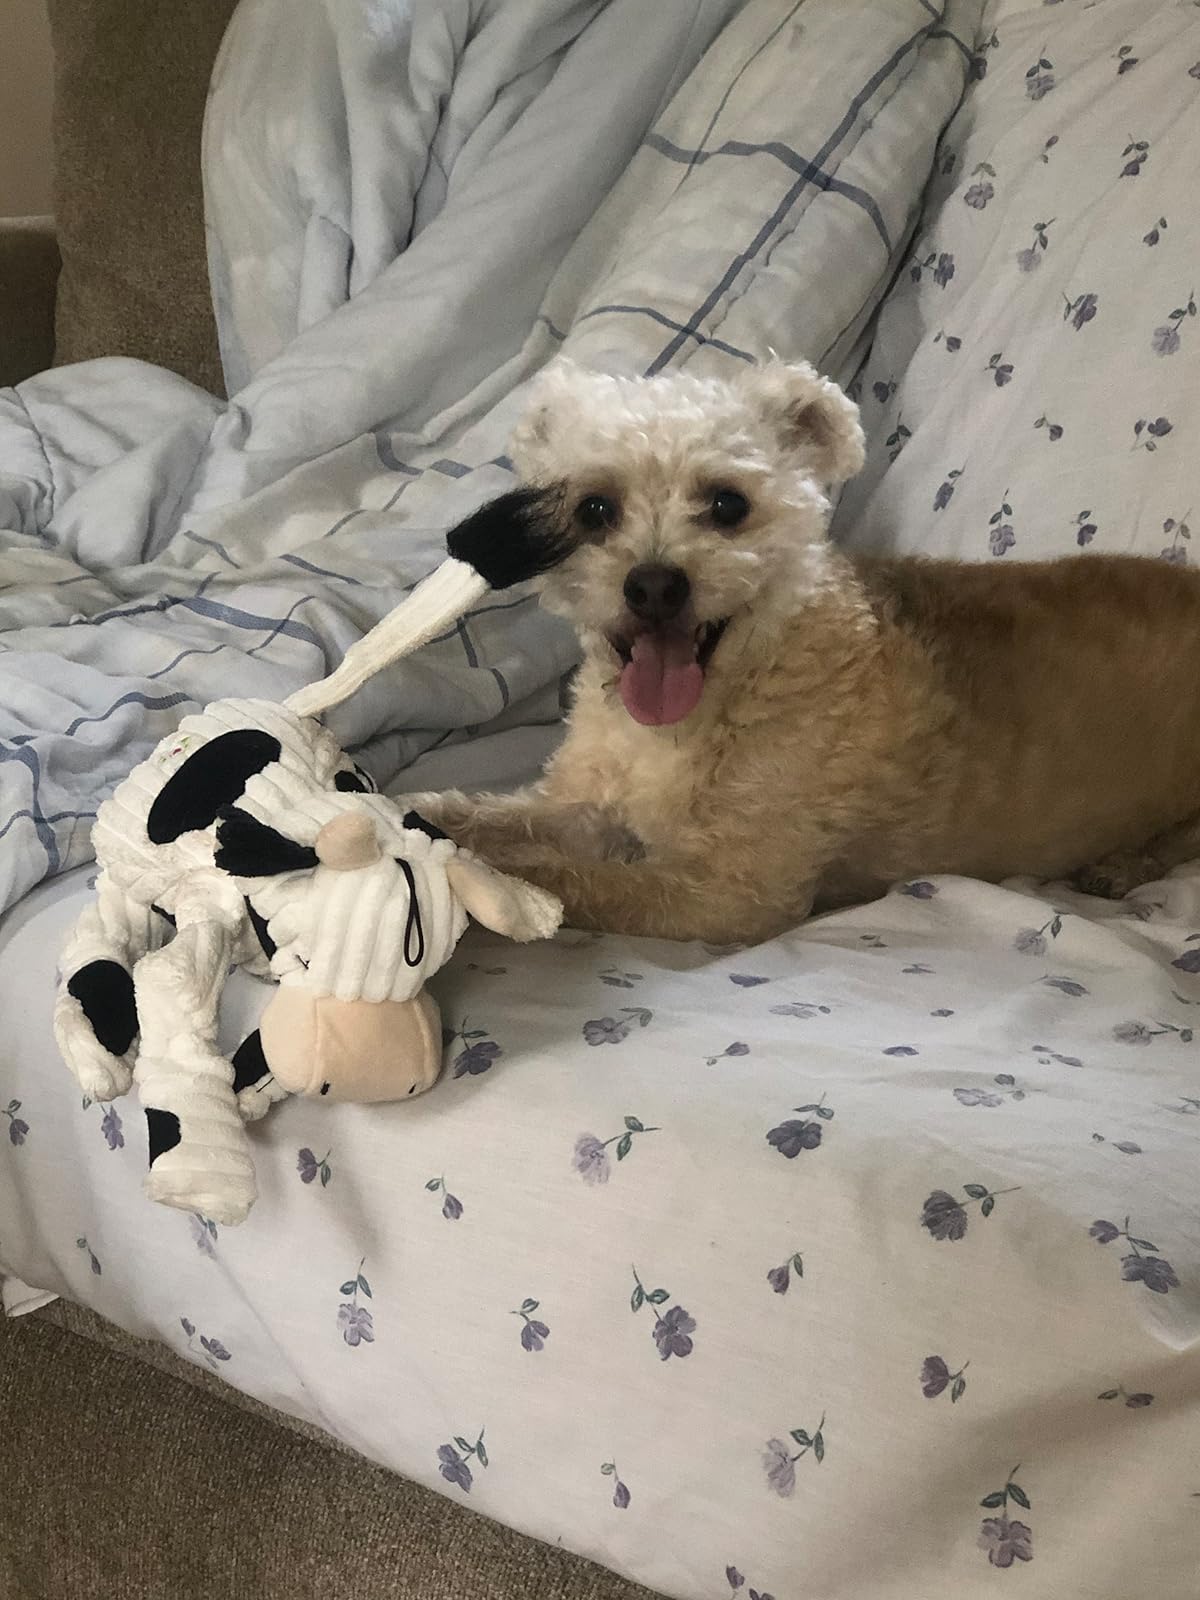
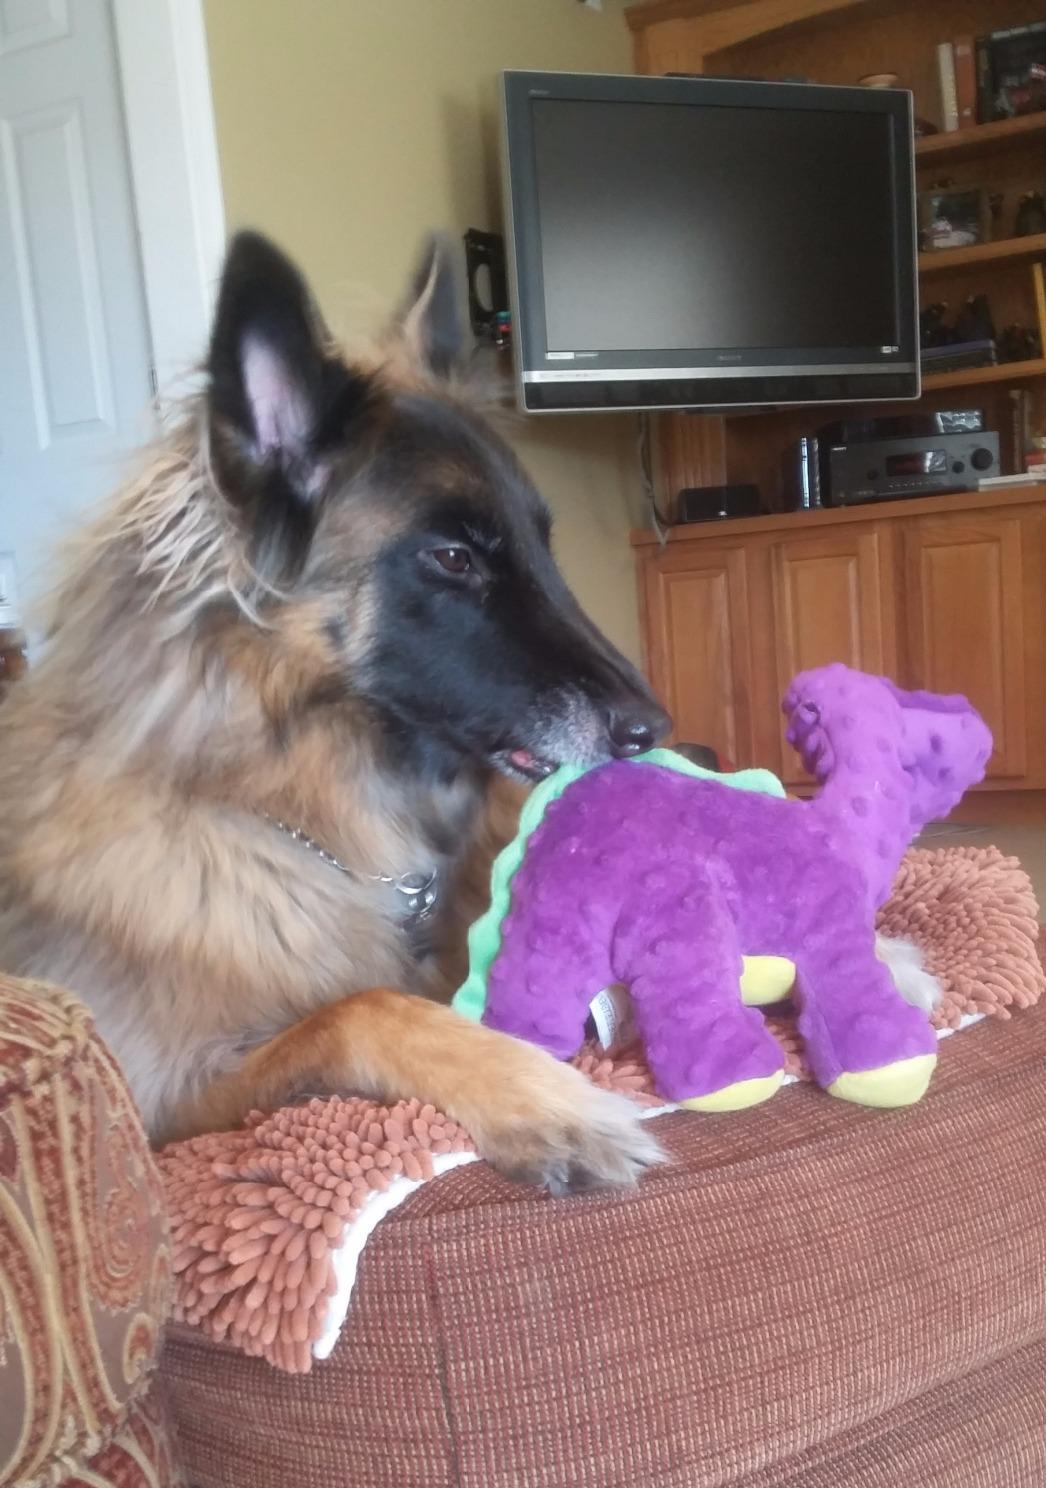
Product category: items_toy
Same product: no